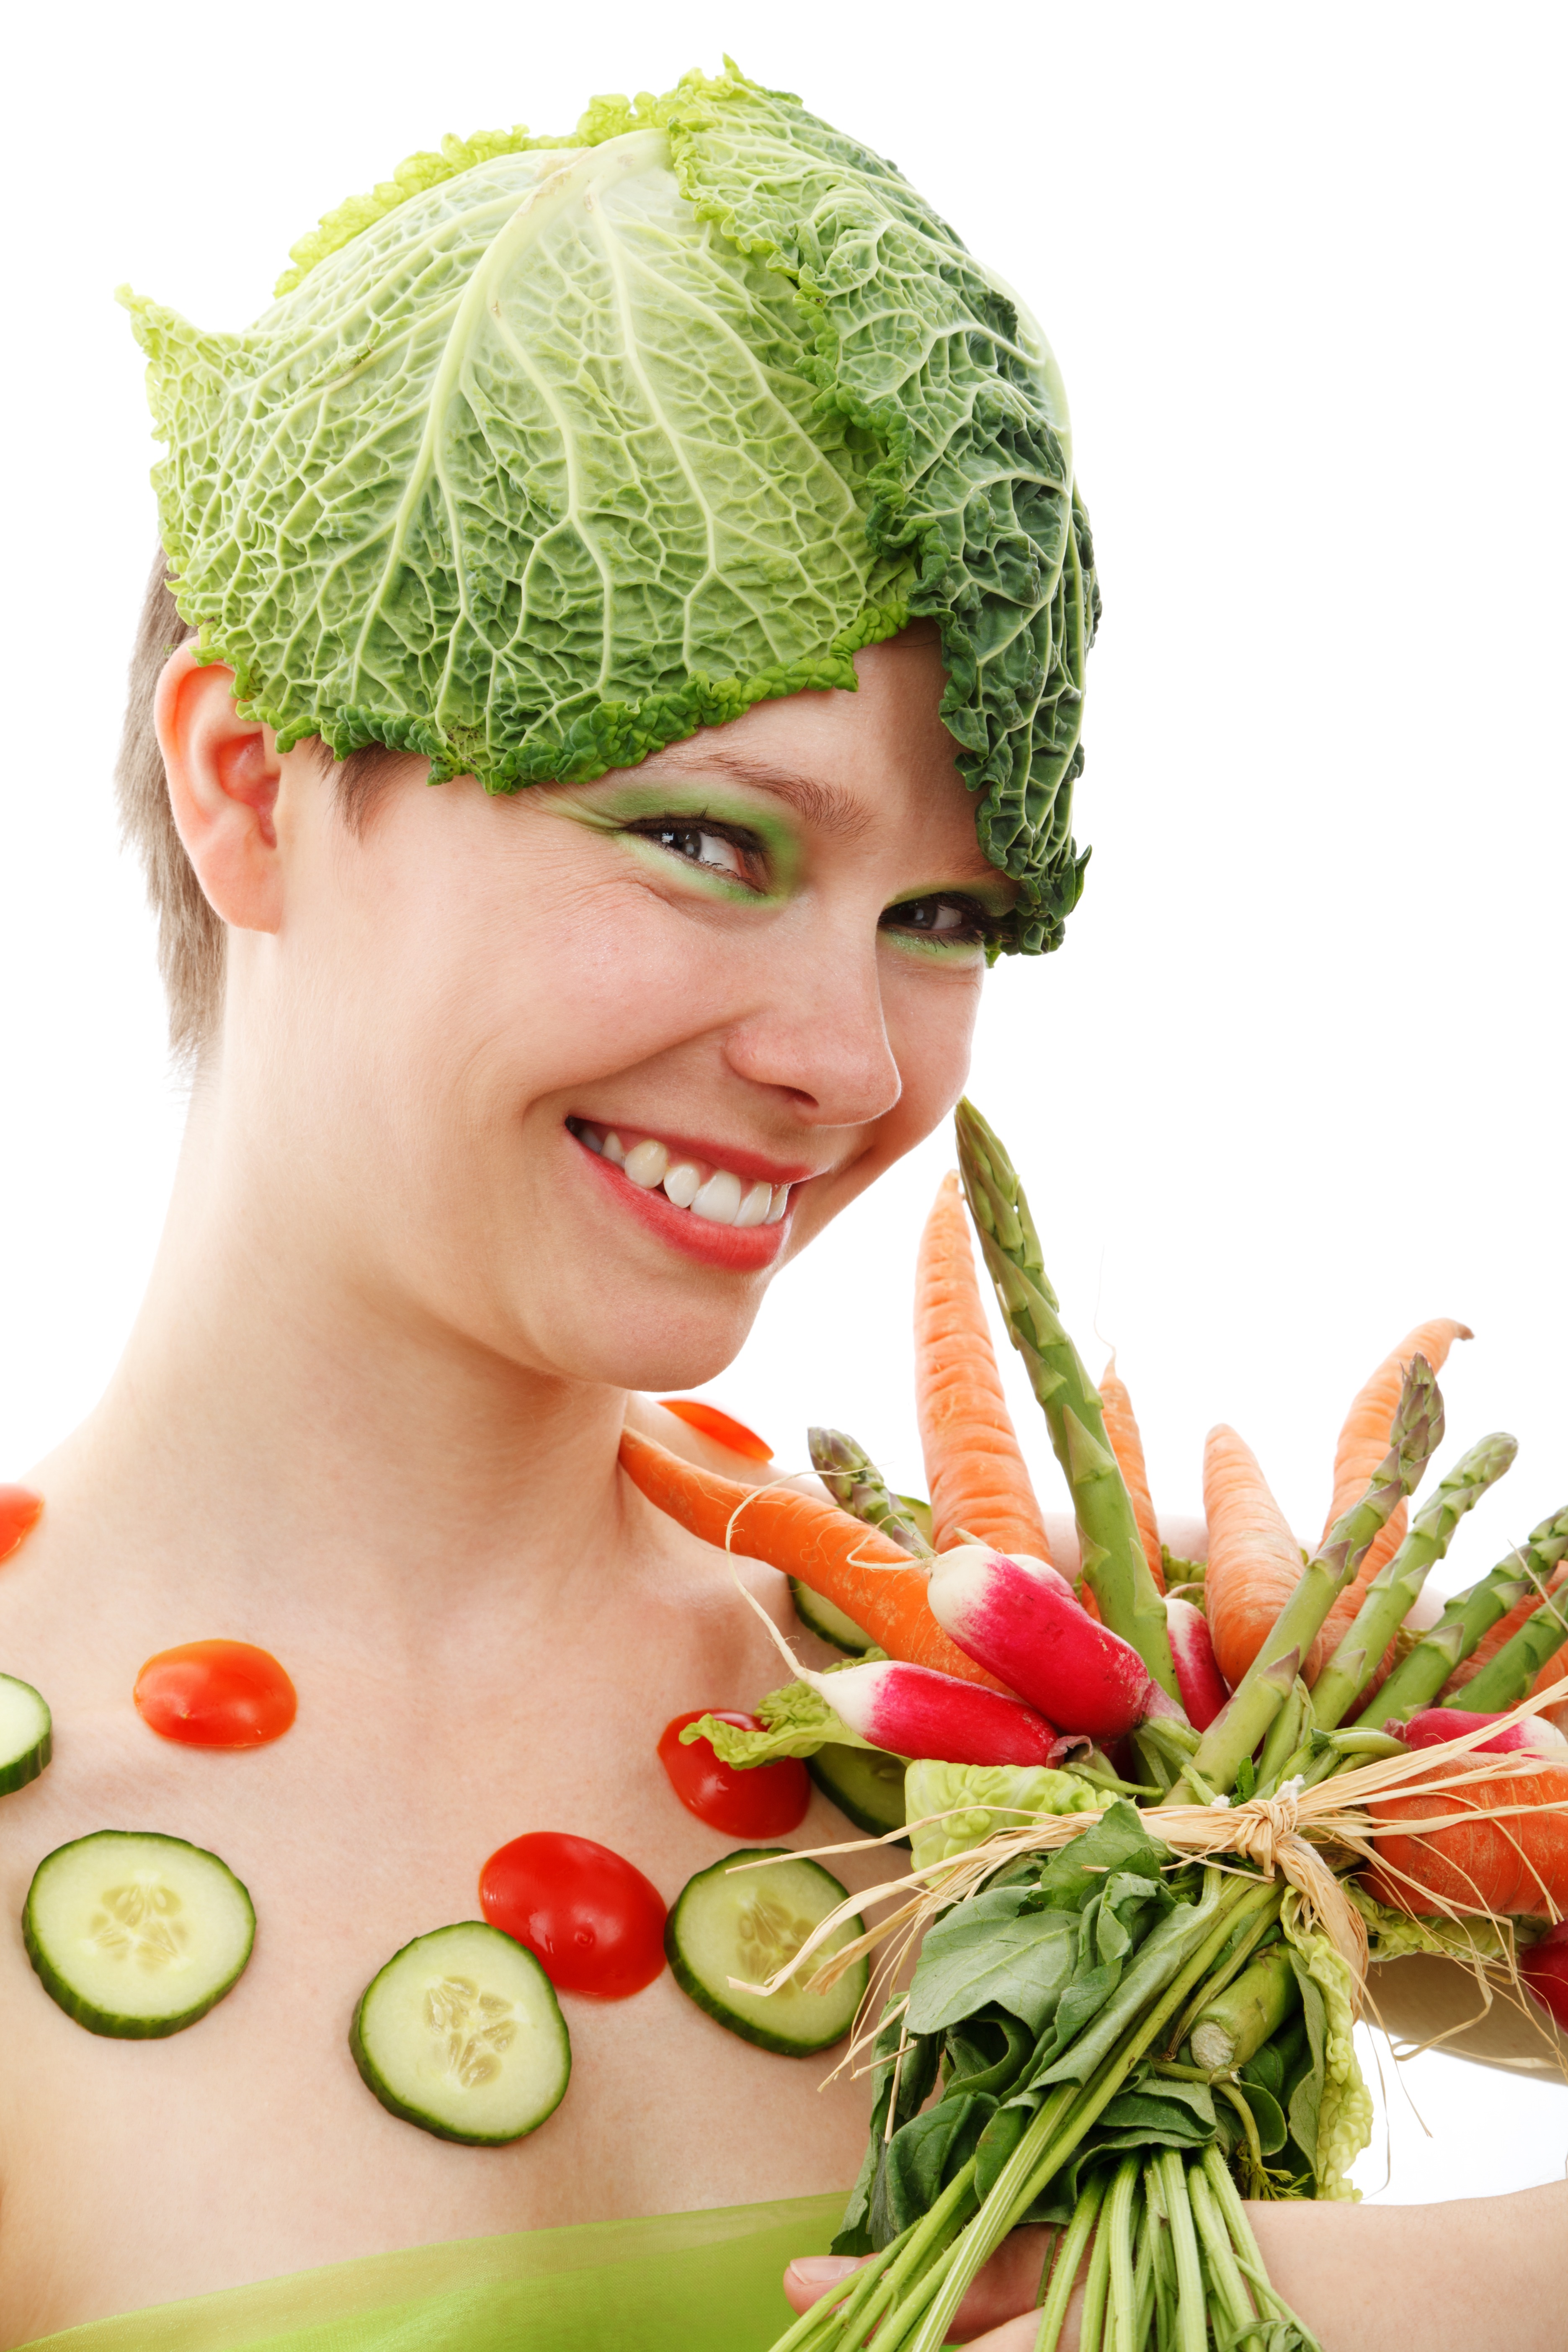
person, people, plant, girl, woman, flower, female, portrait, food, green, produce, vegetable, artistic, fresh, fashion, lifestyle, healthy, smile, face, eating, head, beauty, concept, diet, floristry, adult, melon, flowering plant, land plant